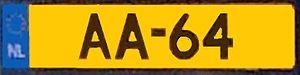
Les plaques d'immatriculation néerlandaises sont délivrées par le Rijksdienst voor het Wegverkeer, l'organisme d'État chargé de la réglementation du trafic routier. Un véhicule se voit assigné le numéro d'immatriculation présent sur son certificat d'immatriculation.